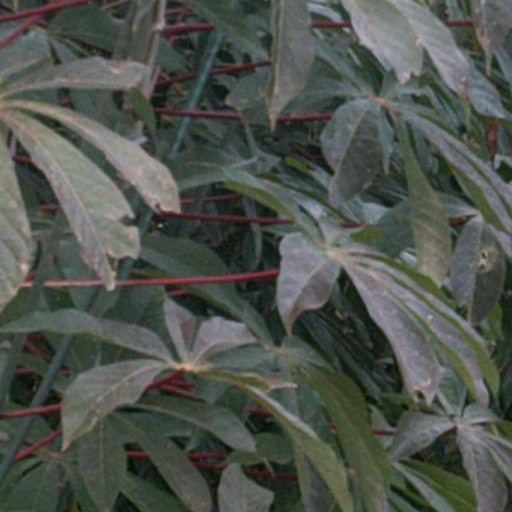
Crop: cassava